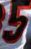
Number: 5